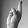
ASL letter: R